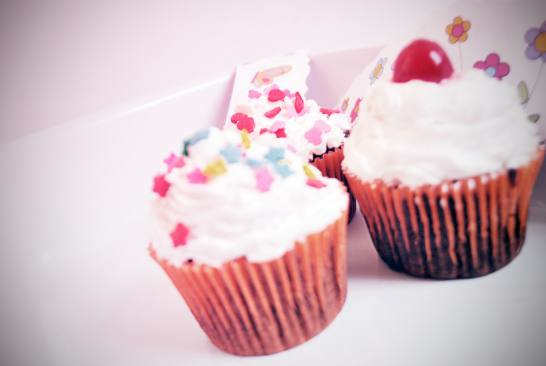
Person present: No